Timeline of the 2014 Gaza War

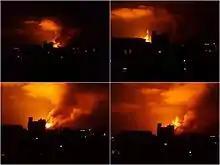
Operation Protective Edge, east of Gaza City, 18 July

Shortly after midnight, the IDF announced approval to call up 18,000 additional reserves, bringing the total reserves IDF allowed to call to 72,000. Overnight the IDF destroyed the home of PIJ leader Abdullah al-Shami.